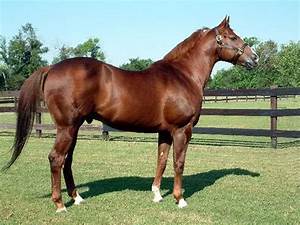
Label: cavallo